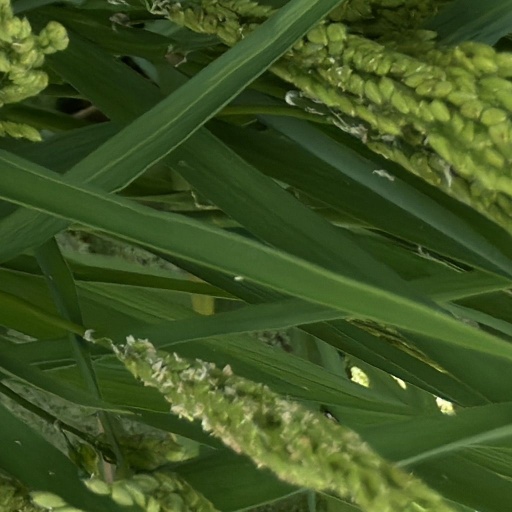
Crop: rice